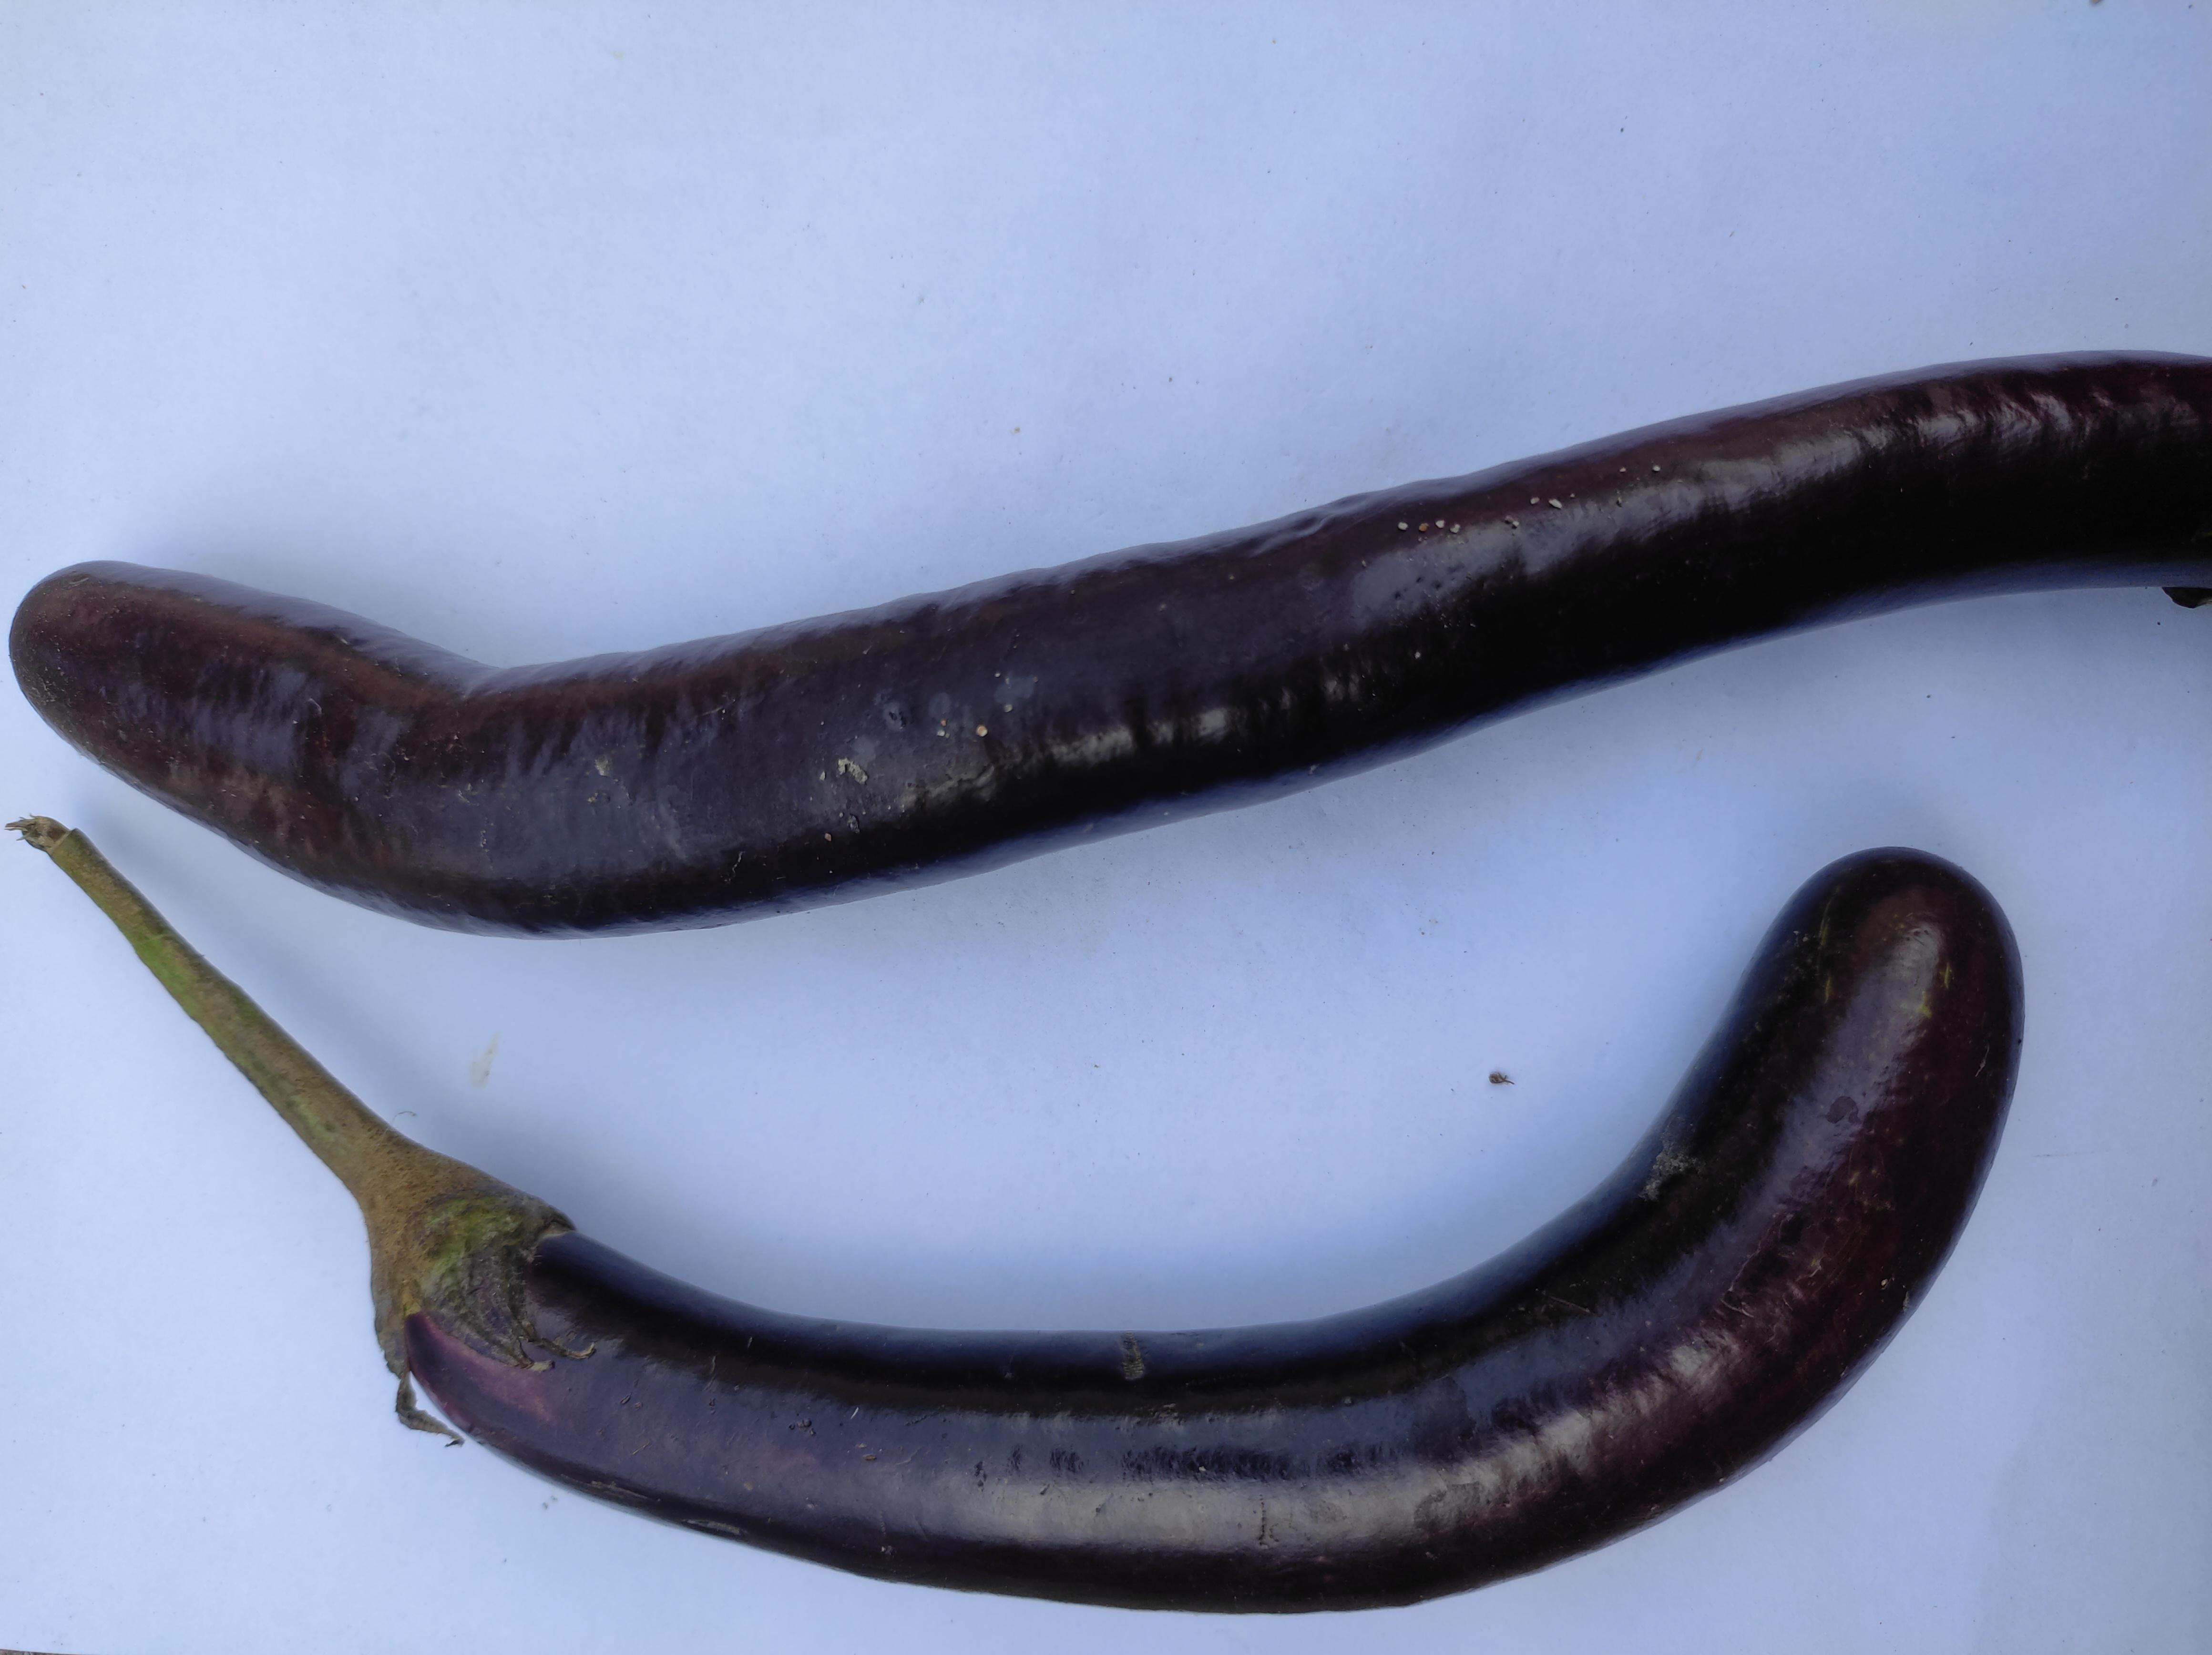
Label: Brinjal